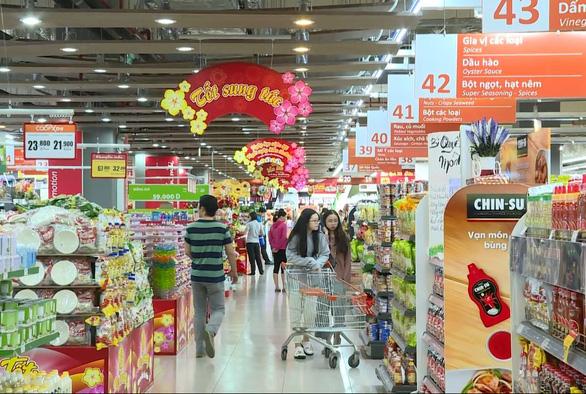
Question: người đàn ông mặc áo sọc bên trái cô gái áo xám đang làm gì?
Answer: đi mua sắm trong siêu thị